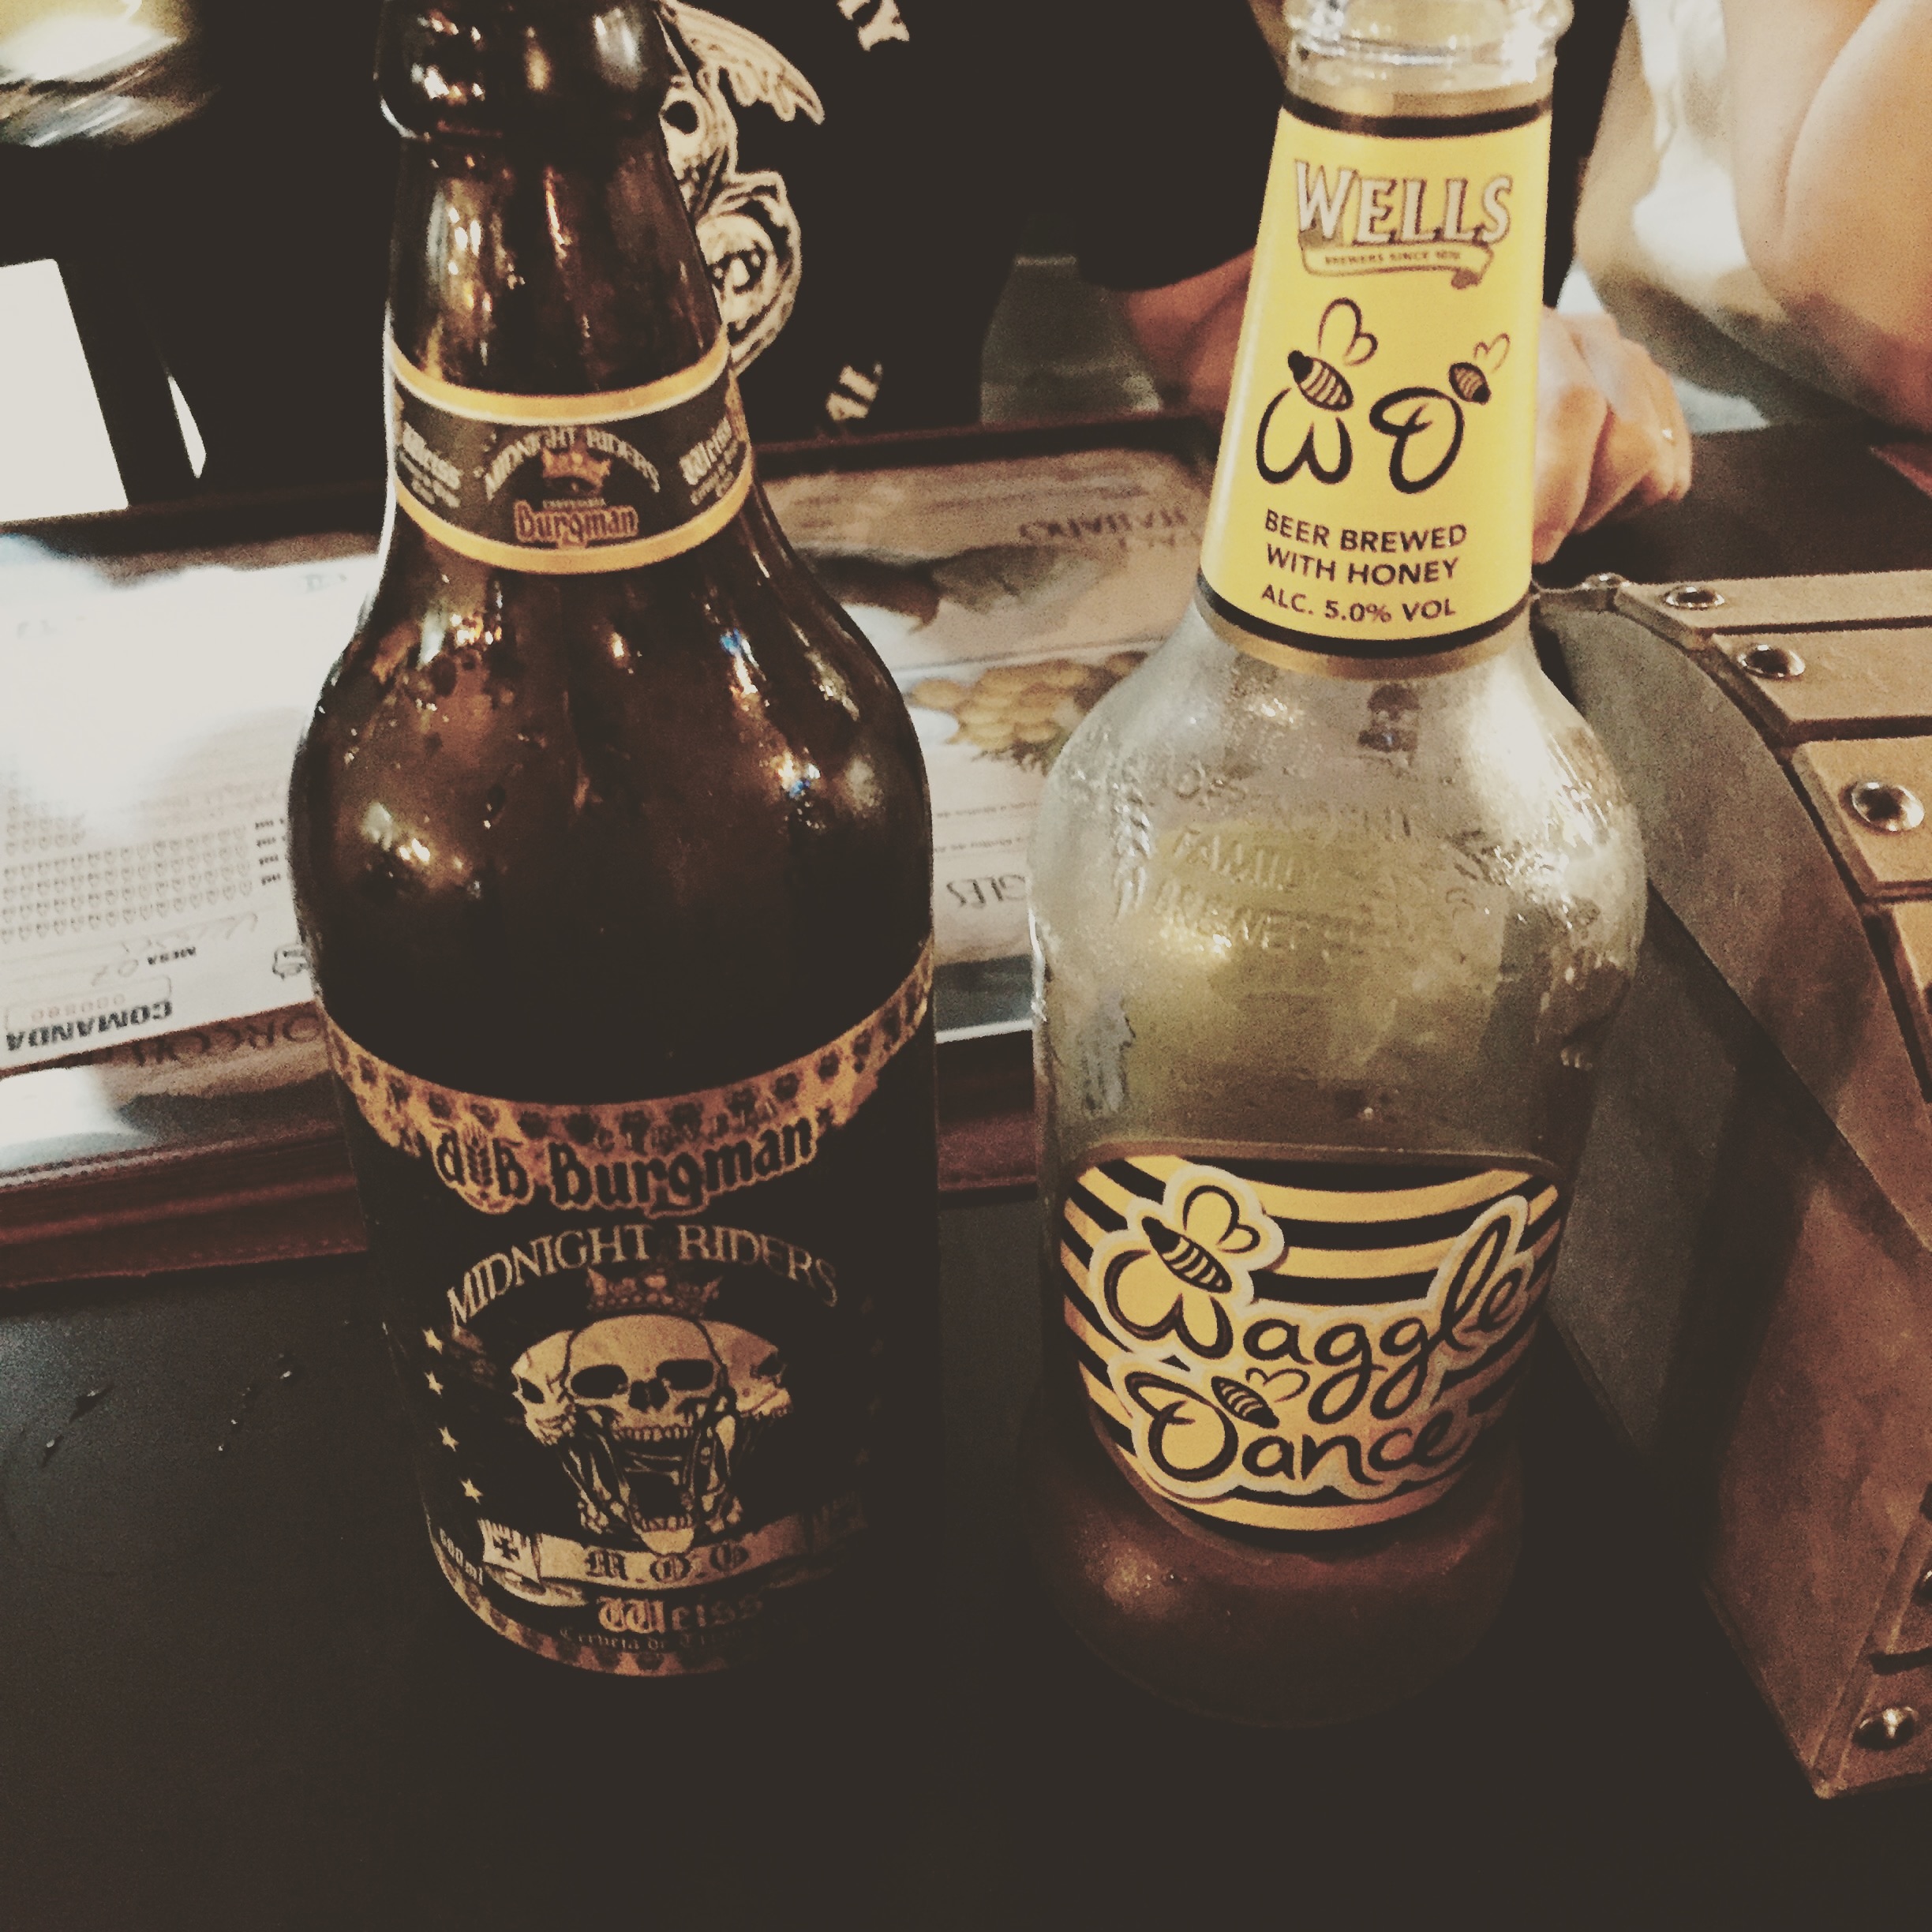
drink, bottle, beer, alcohol, beer bottle, whisky, liqueur, alcoholic beverage, distilled beverage